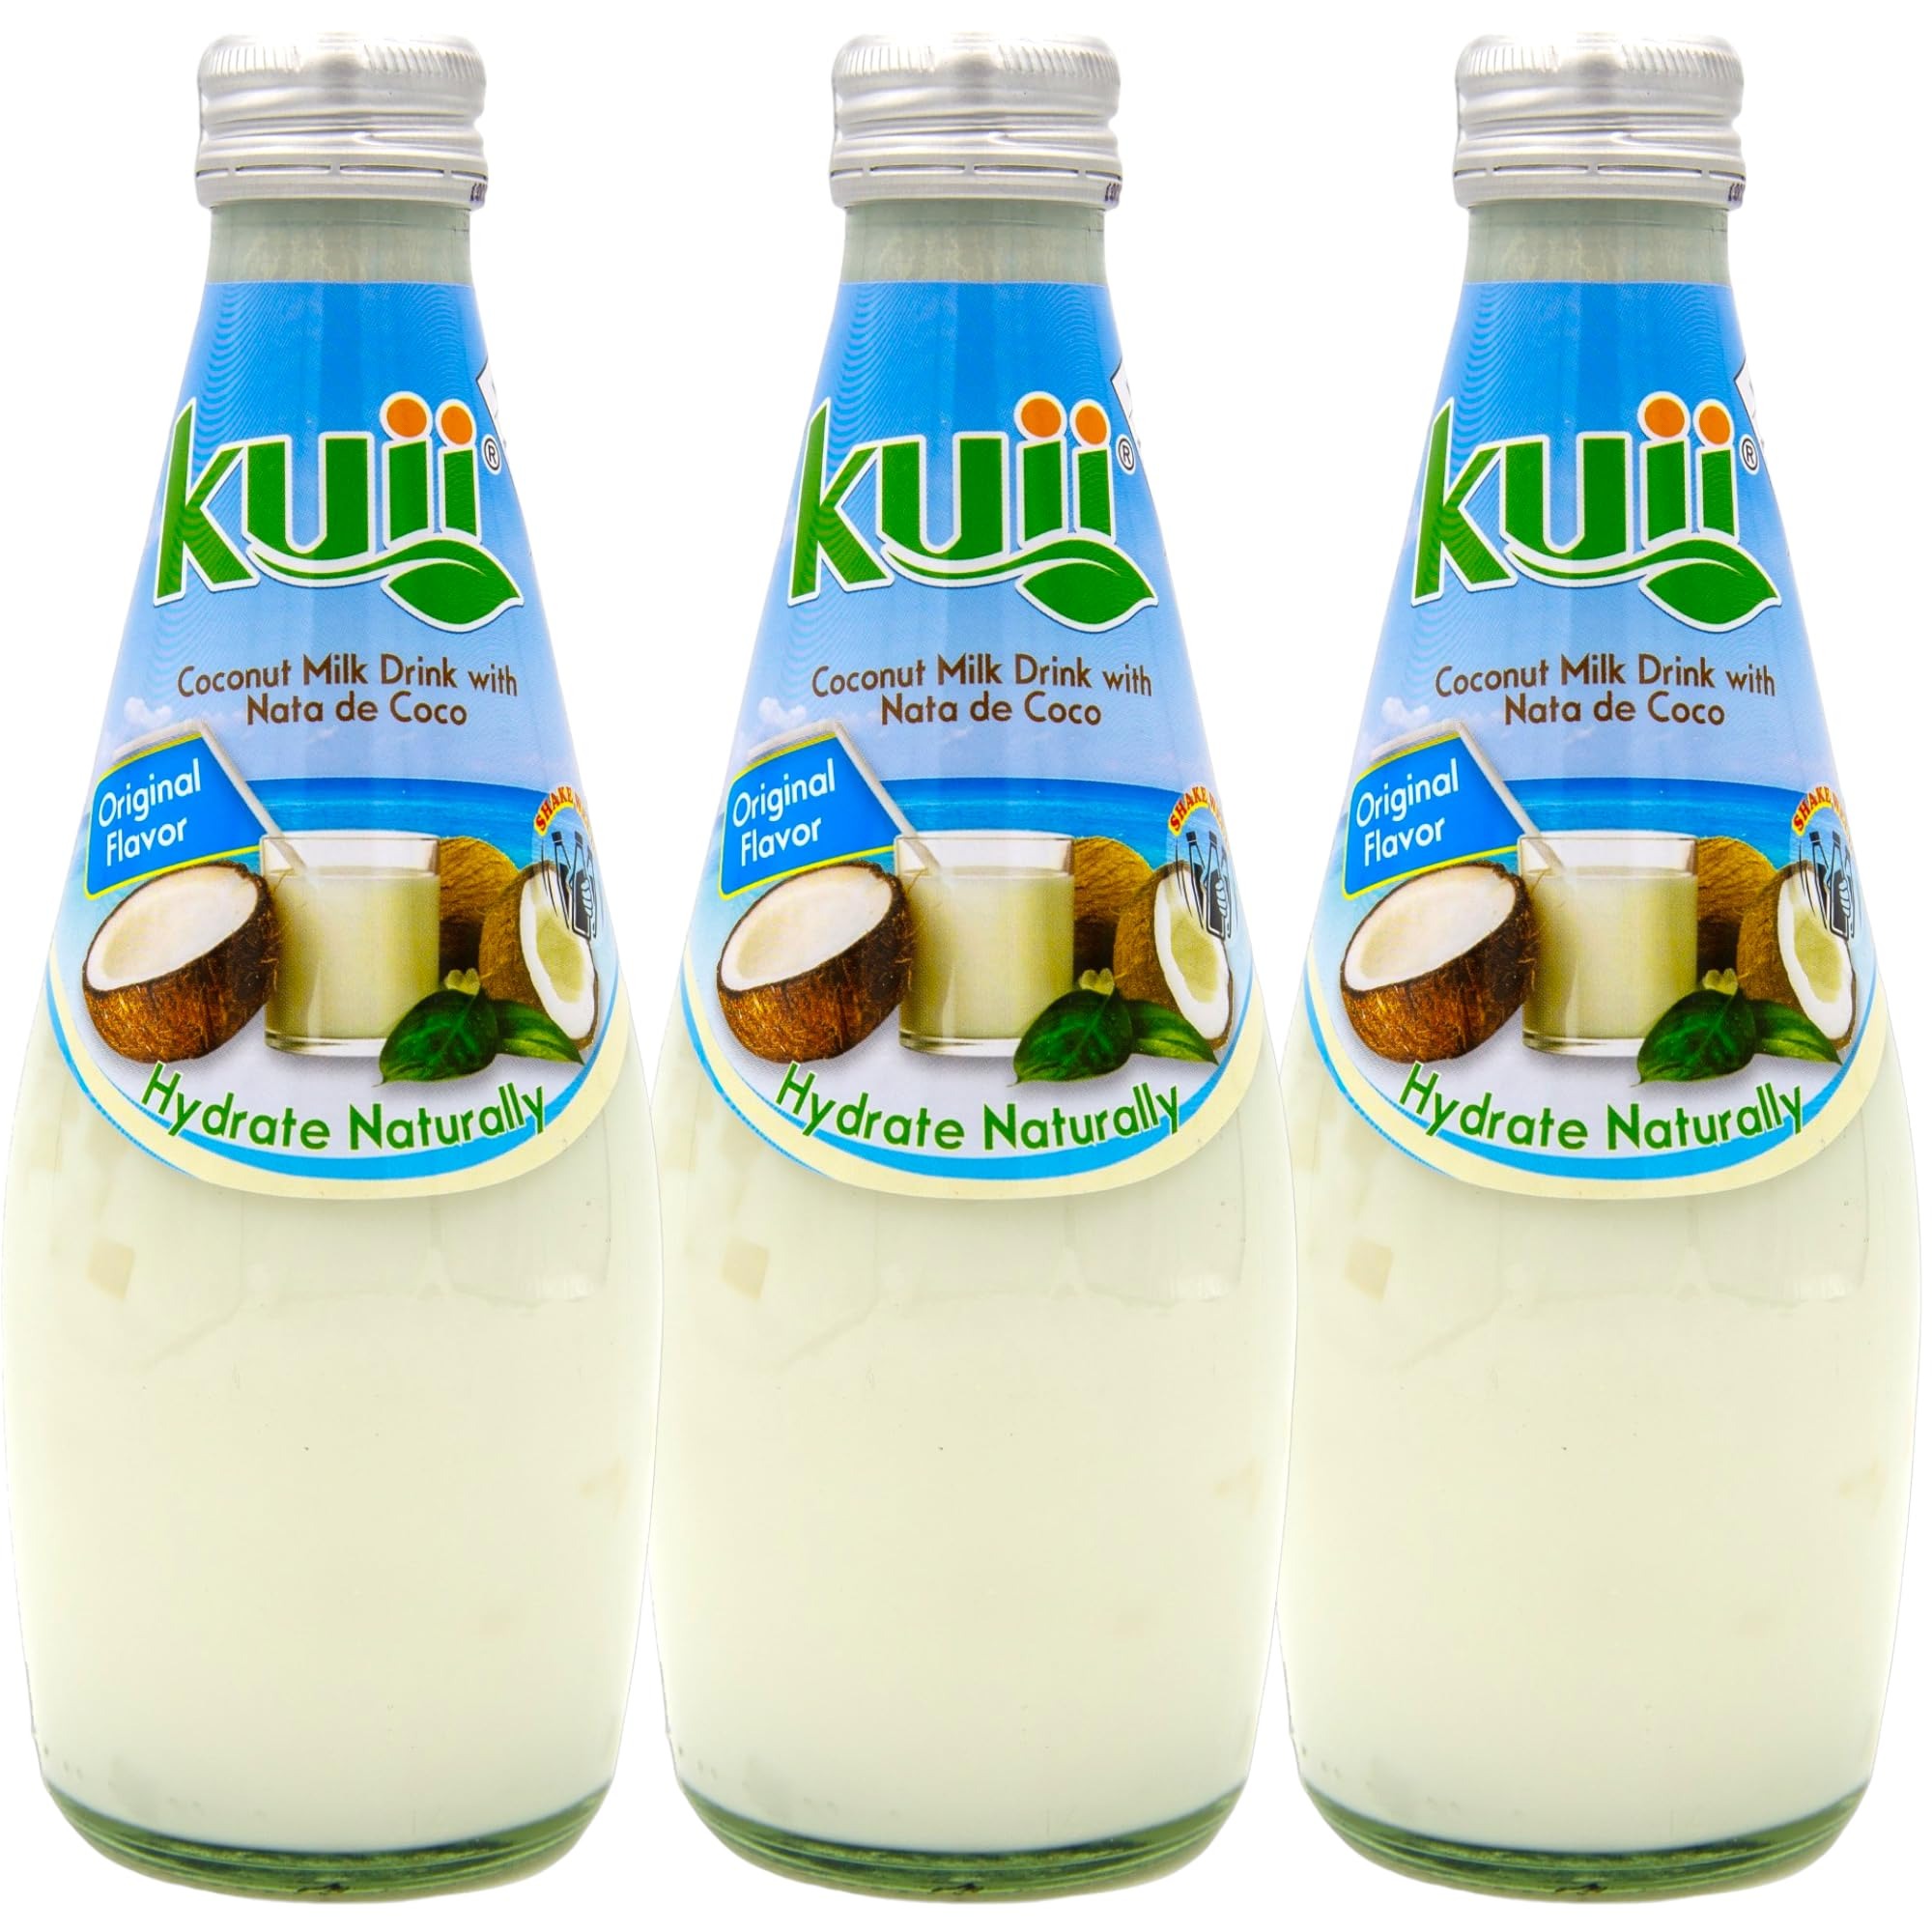
Item Name: DESPENSA COLOMBIANA Coconut Milk Drink With Nata de Coco, Original Flavor - 29.4 Total Fl Ounce Bottles - Kuii Coconut Drinks - Kuii Coconut Milk - Pack of 1
Product Description: Exquisite Tropical Fusion: Discover the epitome of refreshment with Kuii Coconut Milk Drink with Nata de Coco, Original Flavor. Immerse yourself in the unique blend of creamy coconut milk and the delightful chewiness of Nata de Coco, offering a taste of the tropics in every sip. Kuii Coconut Expertise: Elevate your refreshment experience with Kuii Coconut Drinks. Crafted with expertise, each sip of Kuii Coconut Milk Drink embodies the perfect harmony of coconut milk and the playful charm of Nata de Coco. Authentic Coconut Indulgence: Indulge in the authentic taste of coconut milk drink with the added delight of Nata de Coco. The rich flavor of coco coconut milk paired with the irresistible texture of Nata de Coco creates an indulgent treat that satisfies your cravings. Generous 16.4 Fl Ounce Bottle: Immerse yourself in more refreshment with the generously sized 16.4 fl ounce bottle. Whether you're on the move or taking a moment to unwind, you'll have an ample supply of this tropical goodness at your fingertips. Nata de Coco Delight: Experience the joy of Nata de Coco - chewy, translucent cubes that elevate your coconut drink to a delightful experience. The interplay of textures adds a layer of excitement to each sip. Pack of 1 Convenience: Enjoy the tropical delight of Kuii Coconut Milk Drink with Nata de Coco in a convenient pack of 1. It's an effortless way to savor the authentic taste of coconut milk and the charm of Nata de Coco. Sensory Escape: Transport your senses to a tropical oasis with every sip of Kuii Coconut Milk Drink. The genuine flavor of coco coconut milk combined with the playful allure of Nata de Coco offers a sensory escape that leaves you refreshed and satisfied.
Value: 29.4
Unit: Fl Oz

Price: 1.32